ERGIC

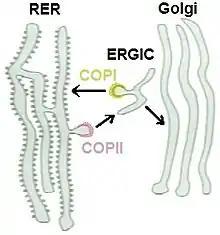
The ERGIC lies between the rough endoplasmic reticulum (RER) and Golgi on the secretory pathway

The endoplasmic-reticulum–Golgi intermediate compartment (ERGIC) is an organelle in eukaryotic cells. This compartment mediates transport between the endoplasmic reticulum (ER) and Golgi complex, facilitating the sorting of cargo. The cluster was first identified in 1988 using an antibody to the protein that has since been named ERGIC-53. It is also referred to as the vesicular-tubular cluster (VTC) or, originally, tubulo-vesicular compartment.